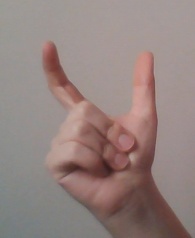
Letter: nun